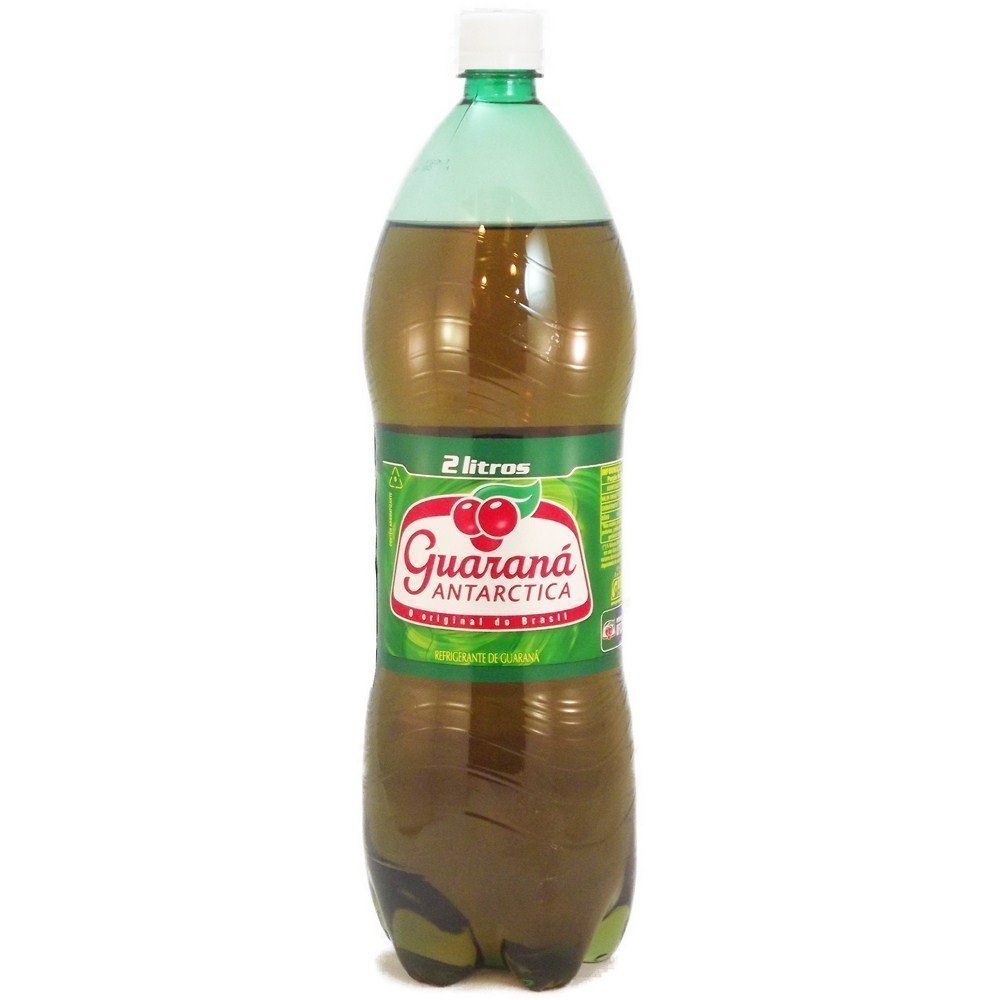
Item Name: Antarctica Soda Guarana, 2000 ml
Bullet Point: Does not contain gluten, Non-alcoholic, Contains sugar
Value: 67.62
Unit: FL OZ

Price: 3.98